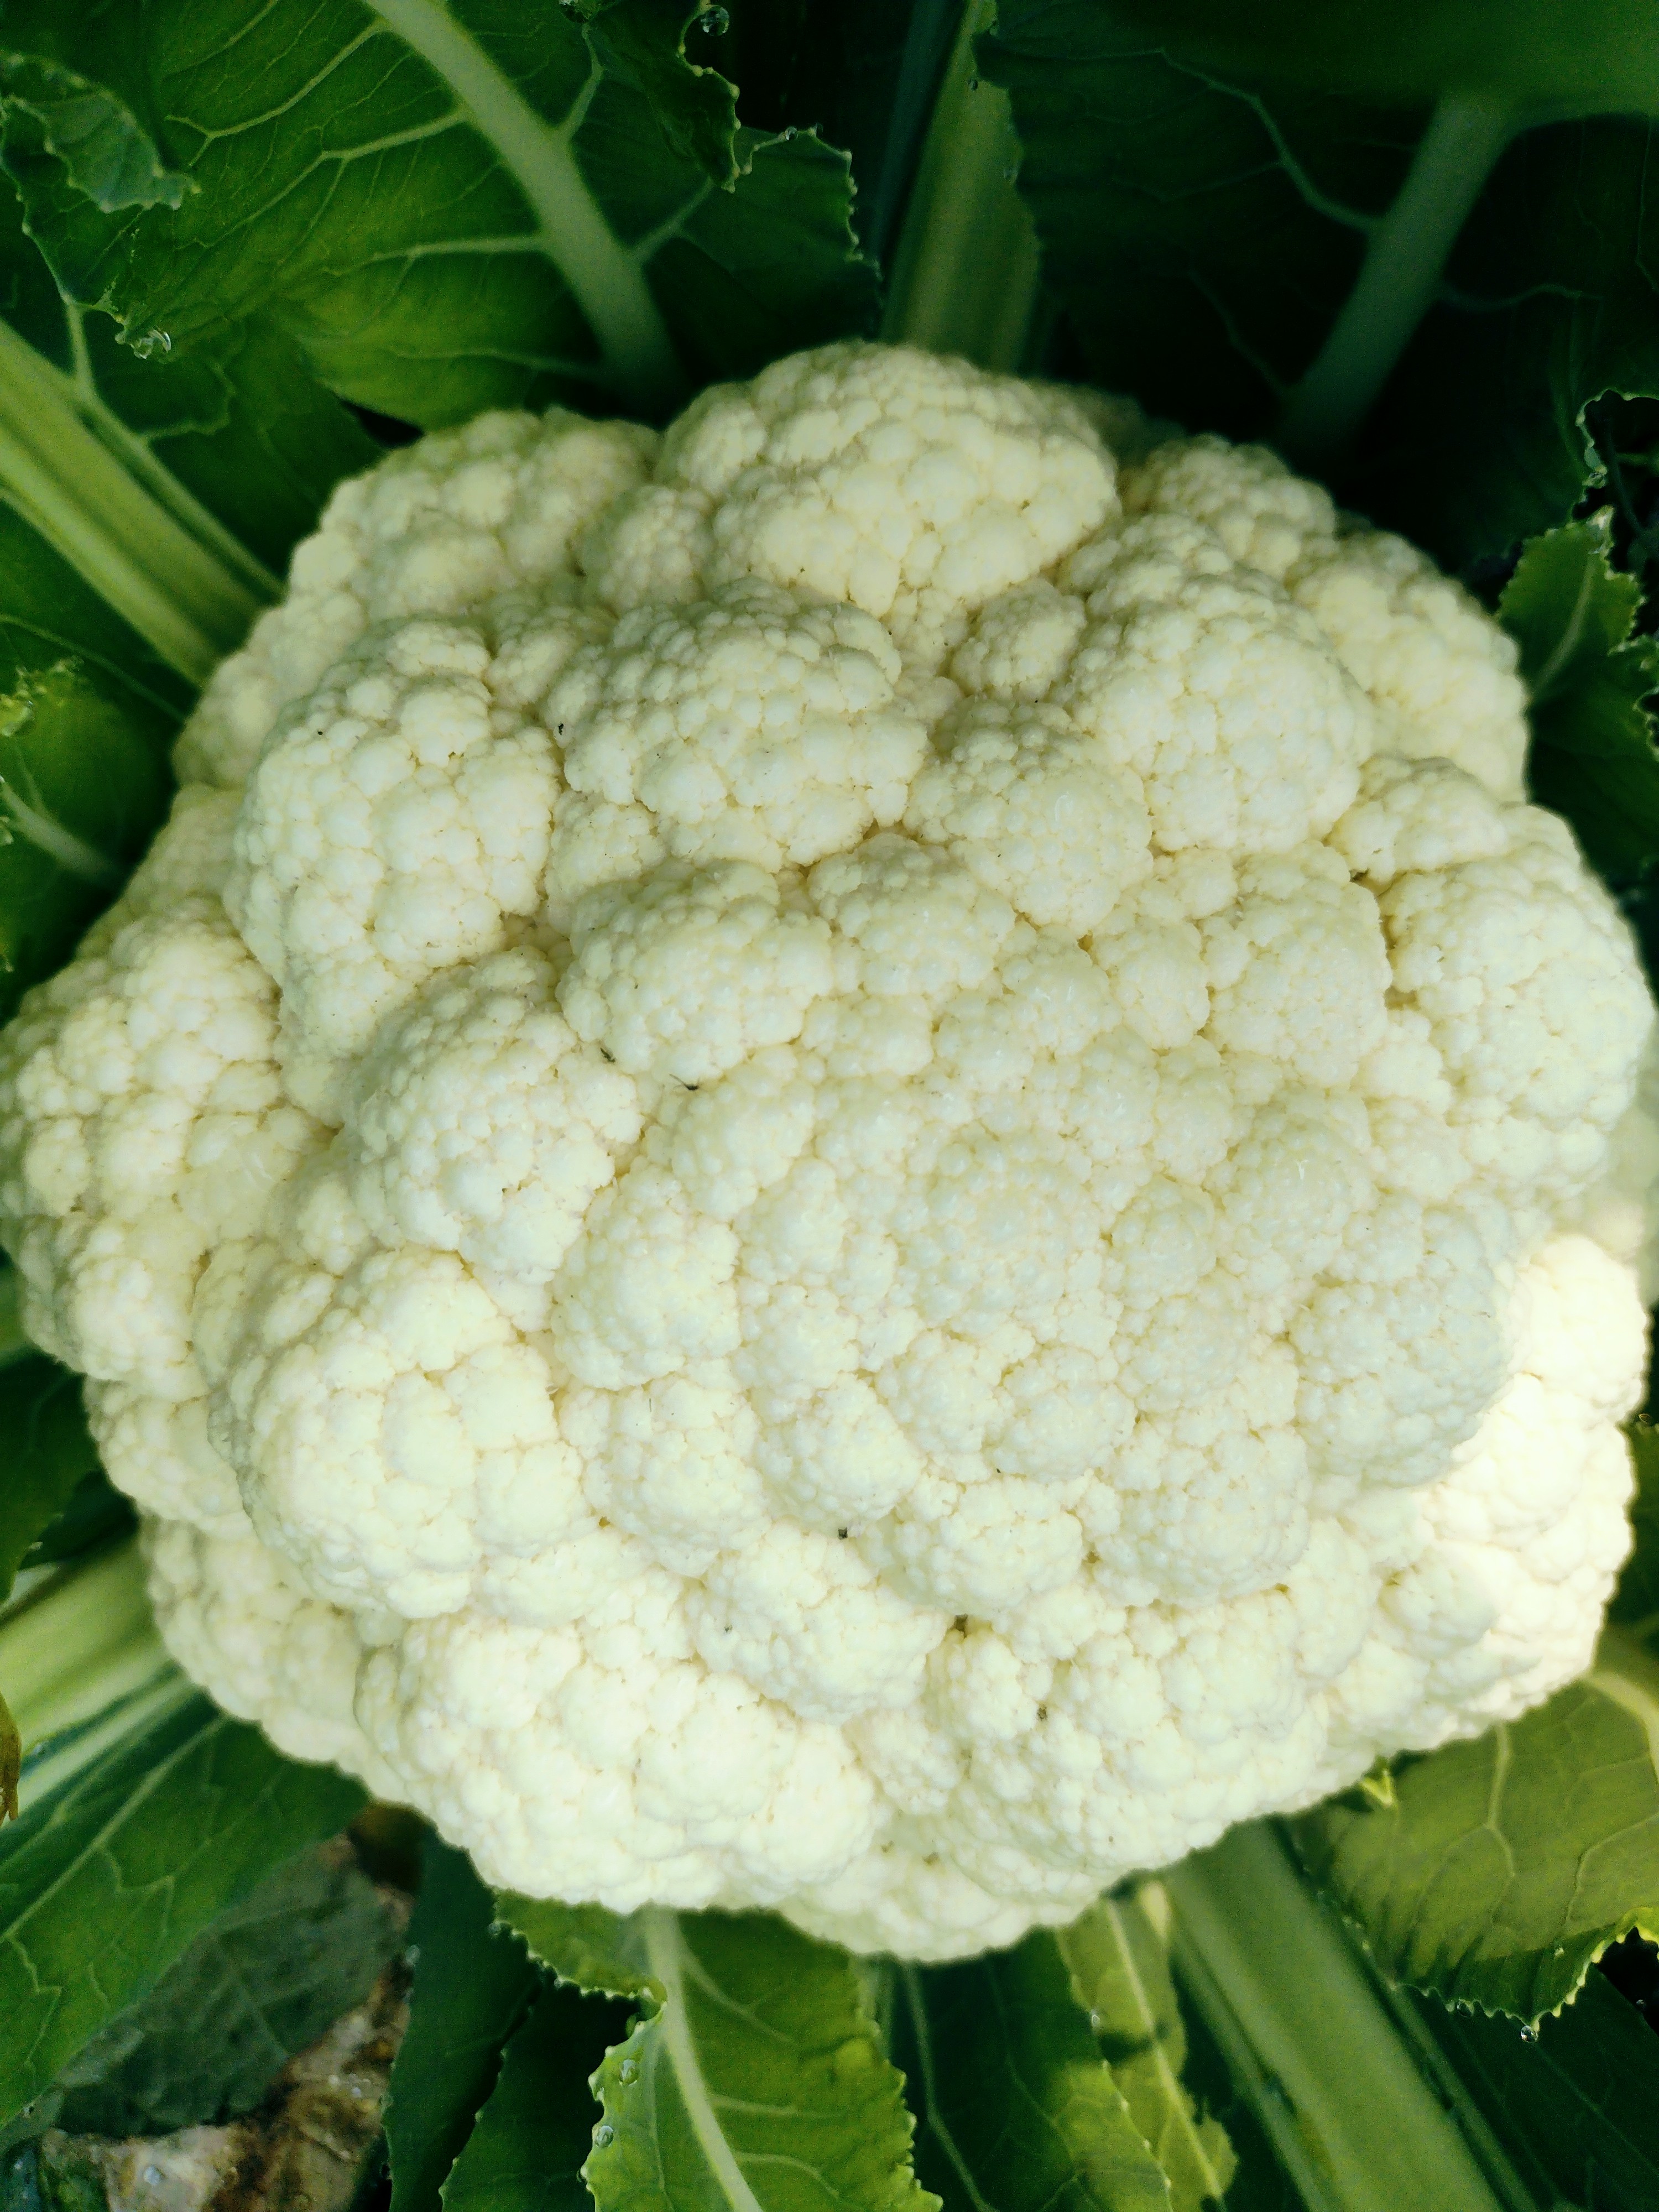
Label: No disease